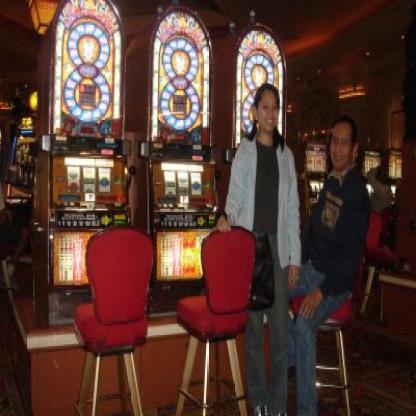
Scene: Indoor